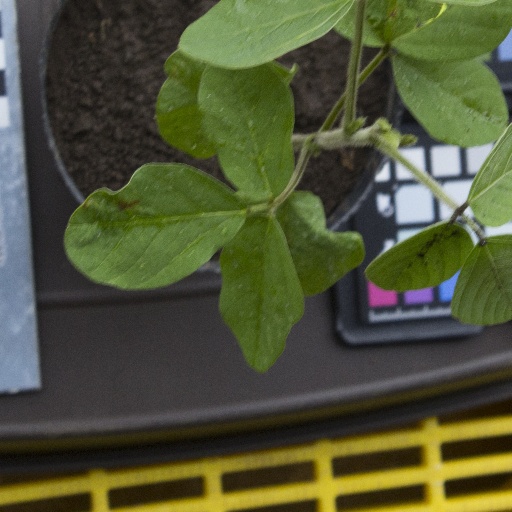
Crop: soybean